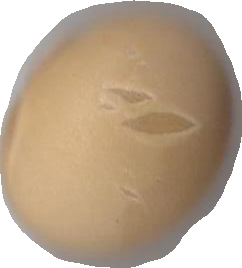
Variety: Grobogan